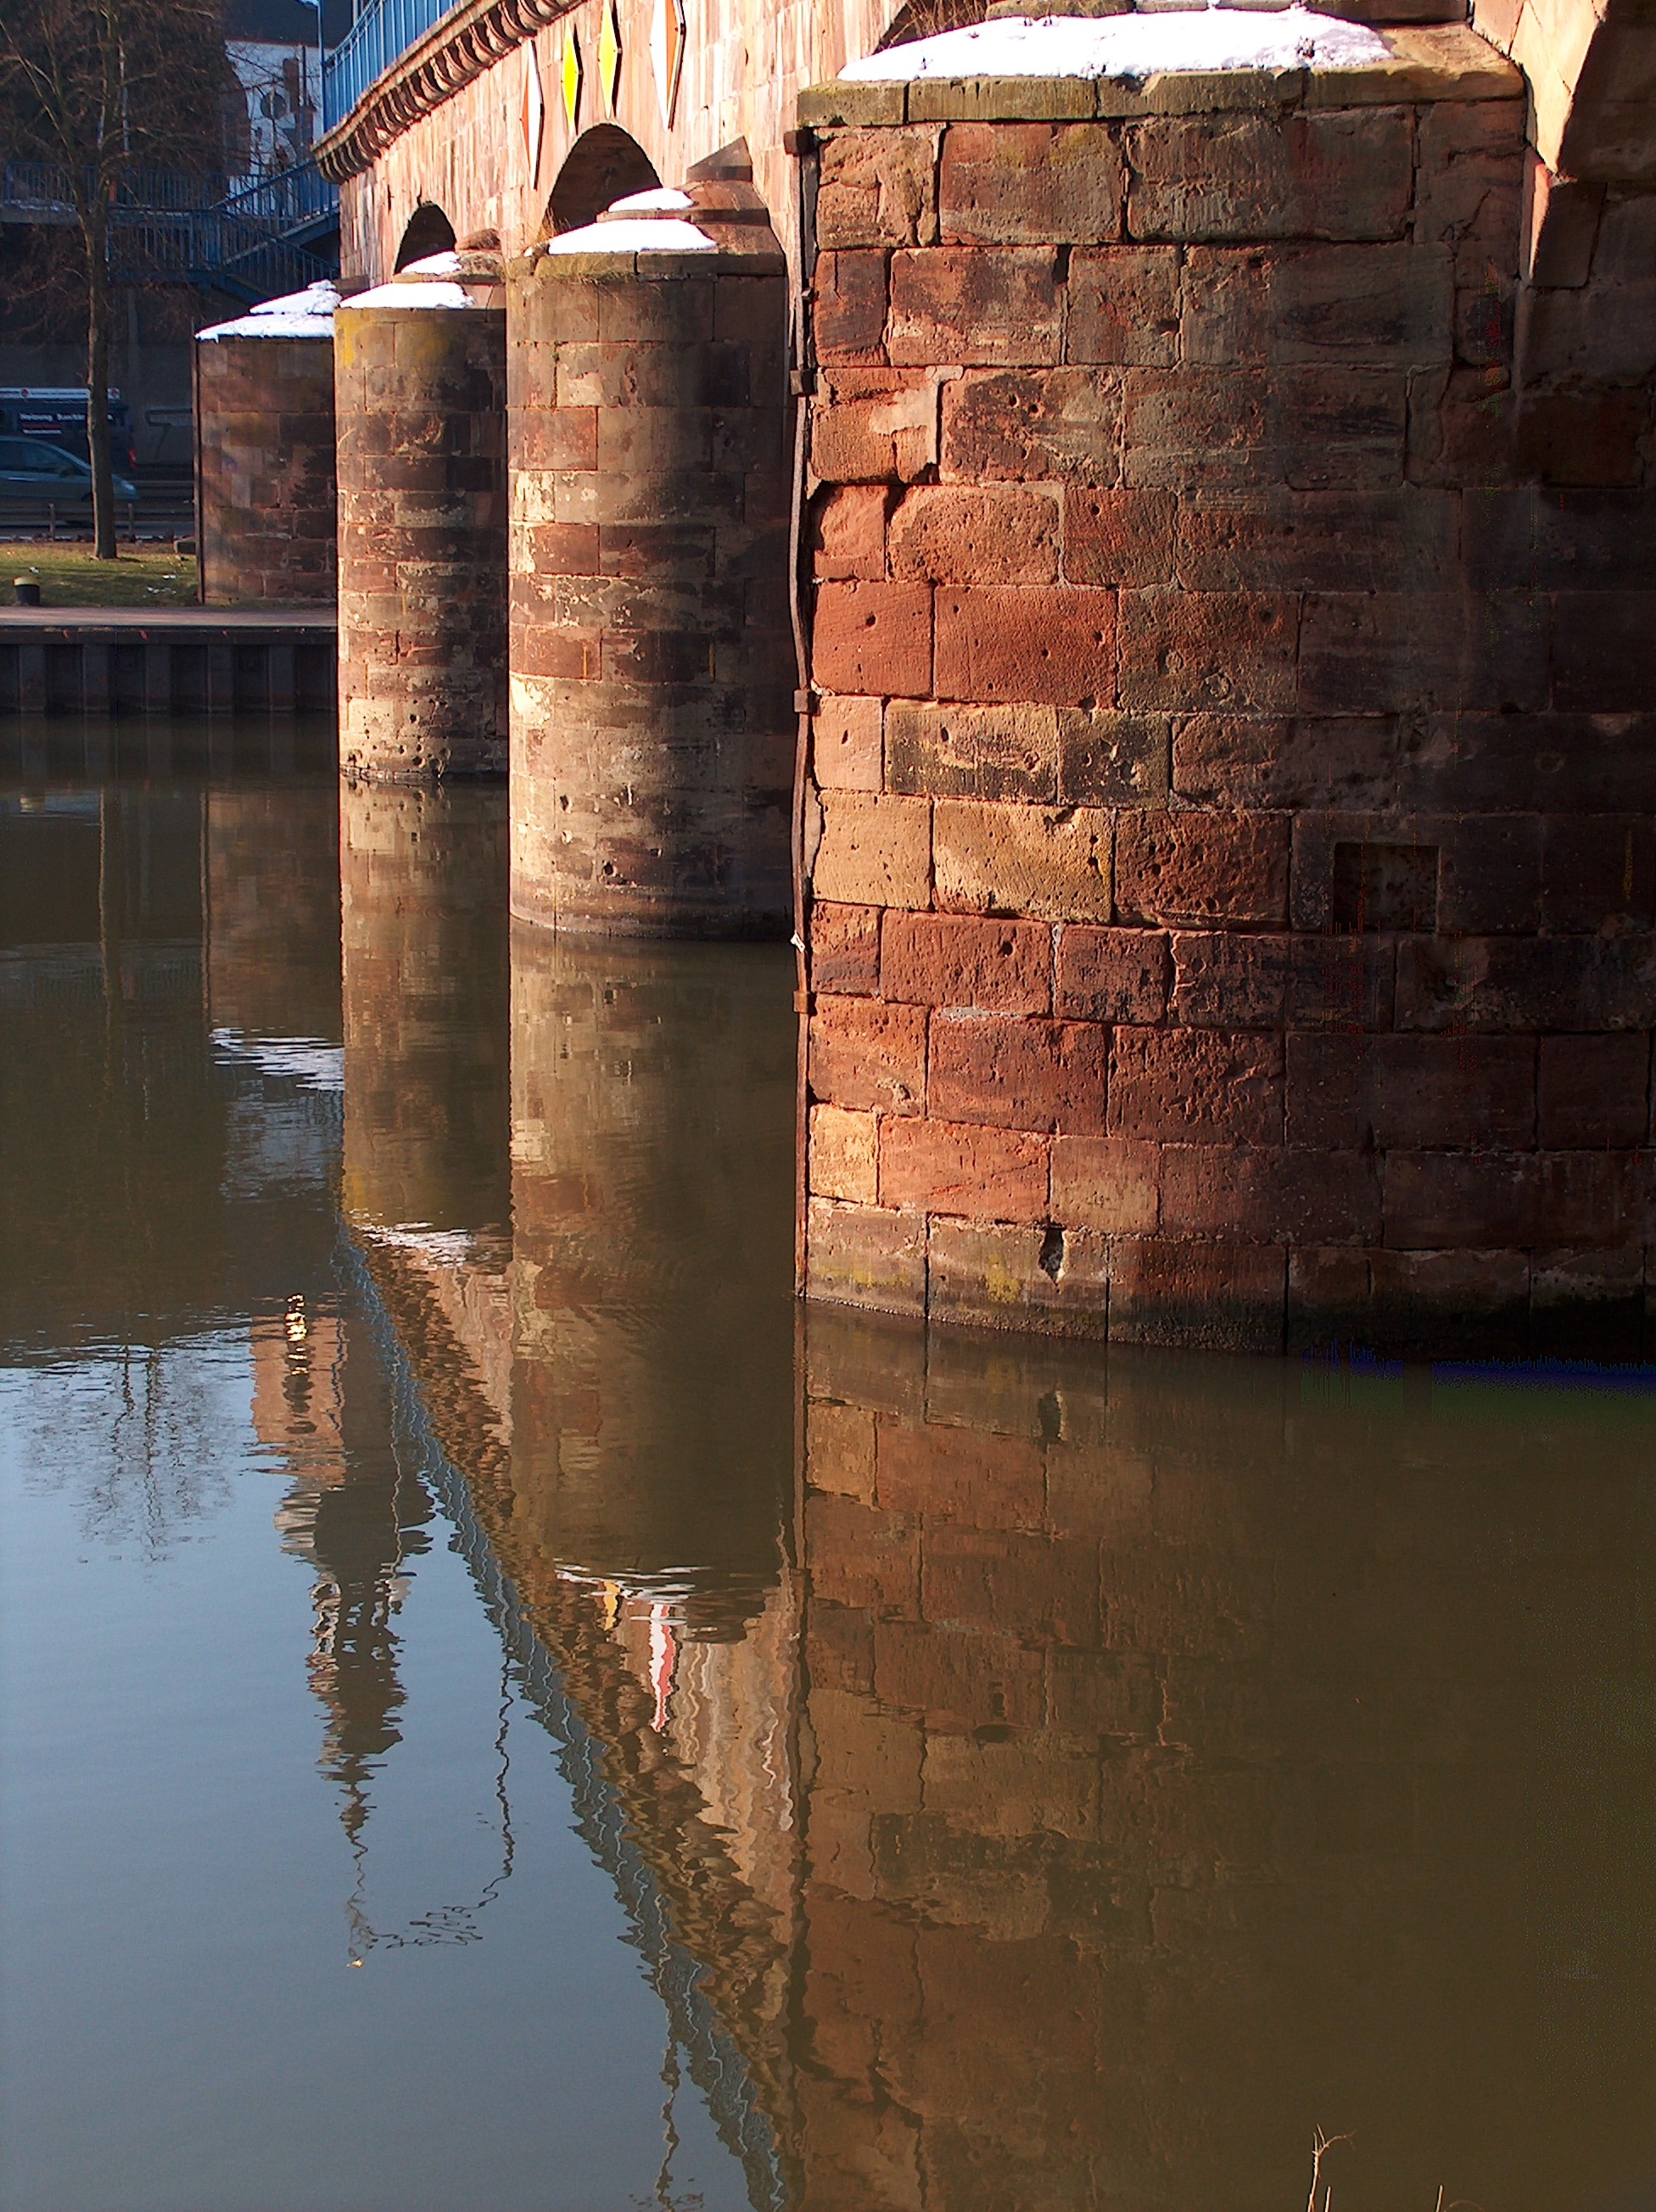
water, architecture, wood, bridge, old, wall, river, canal, stone, reflection, material, waterway, close up, outside, reflections, germany, historical, ancient history, saarbrueken